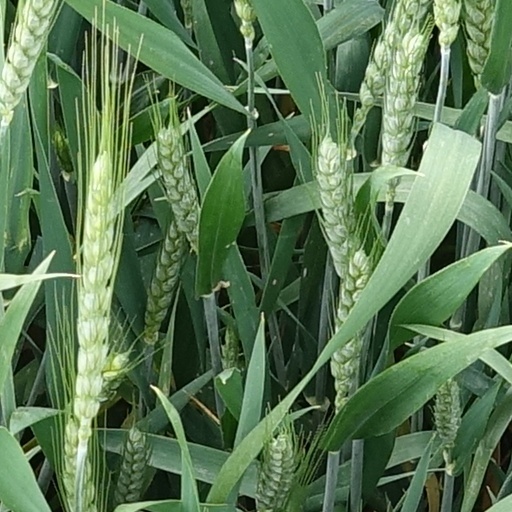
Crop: wheat